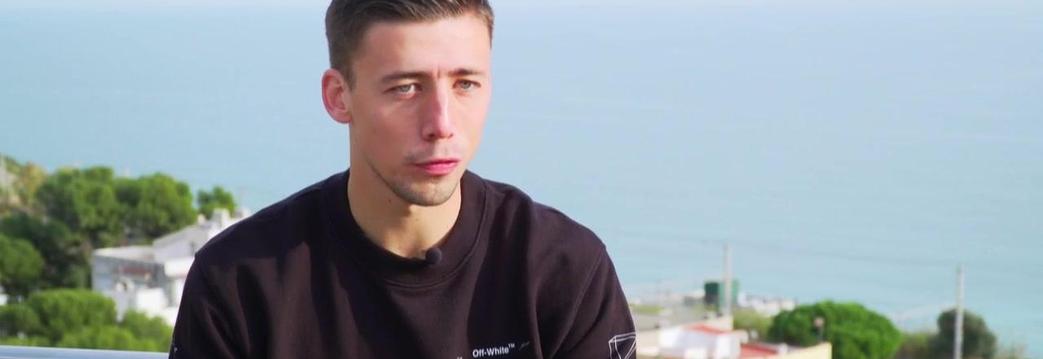
Gender: men